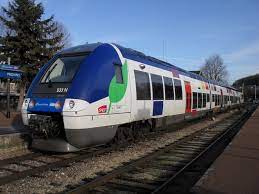
Vehicle type: Trains